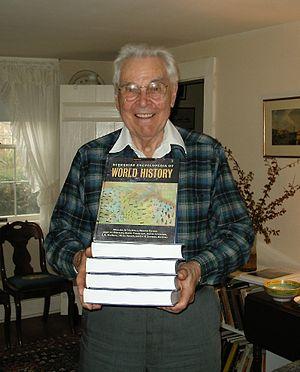
William Hardy McNeill est un spécialiste américain de l'histoire globale connu pour ses travaux sur la société occidentale. Il a été professeur à l'université de Chicago de 1947 à 1987.